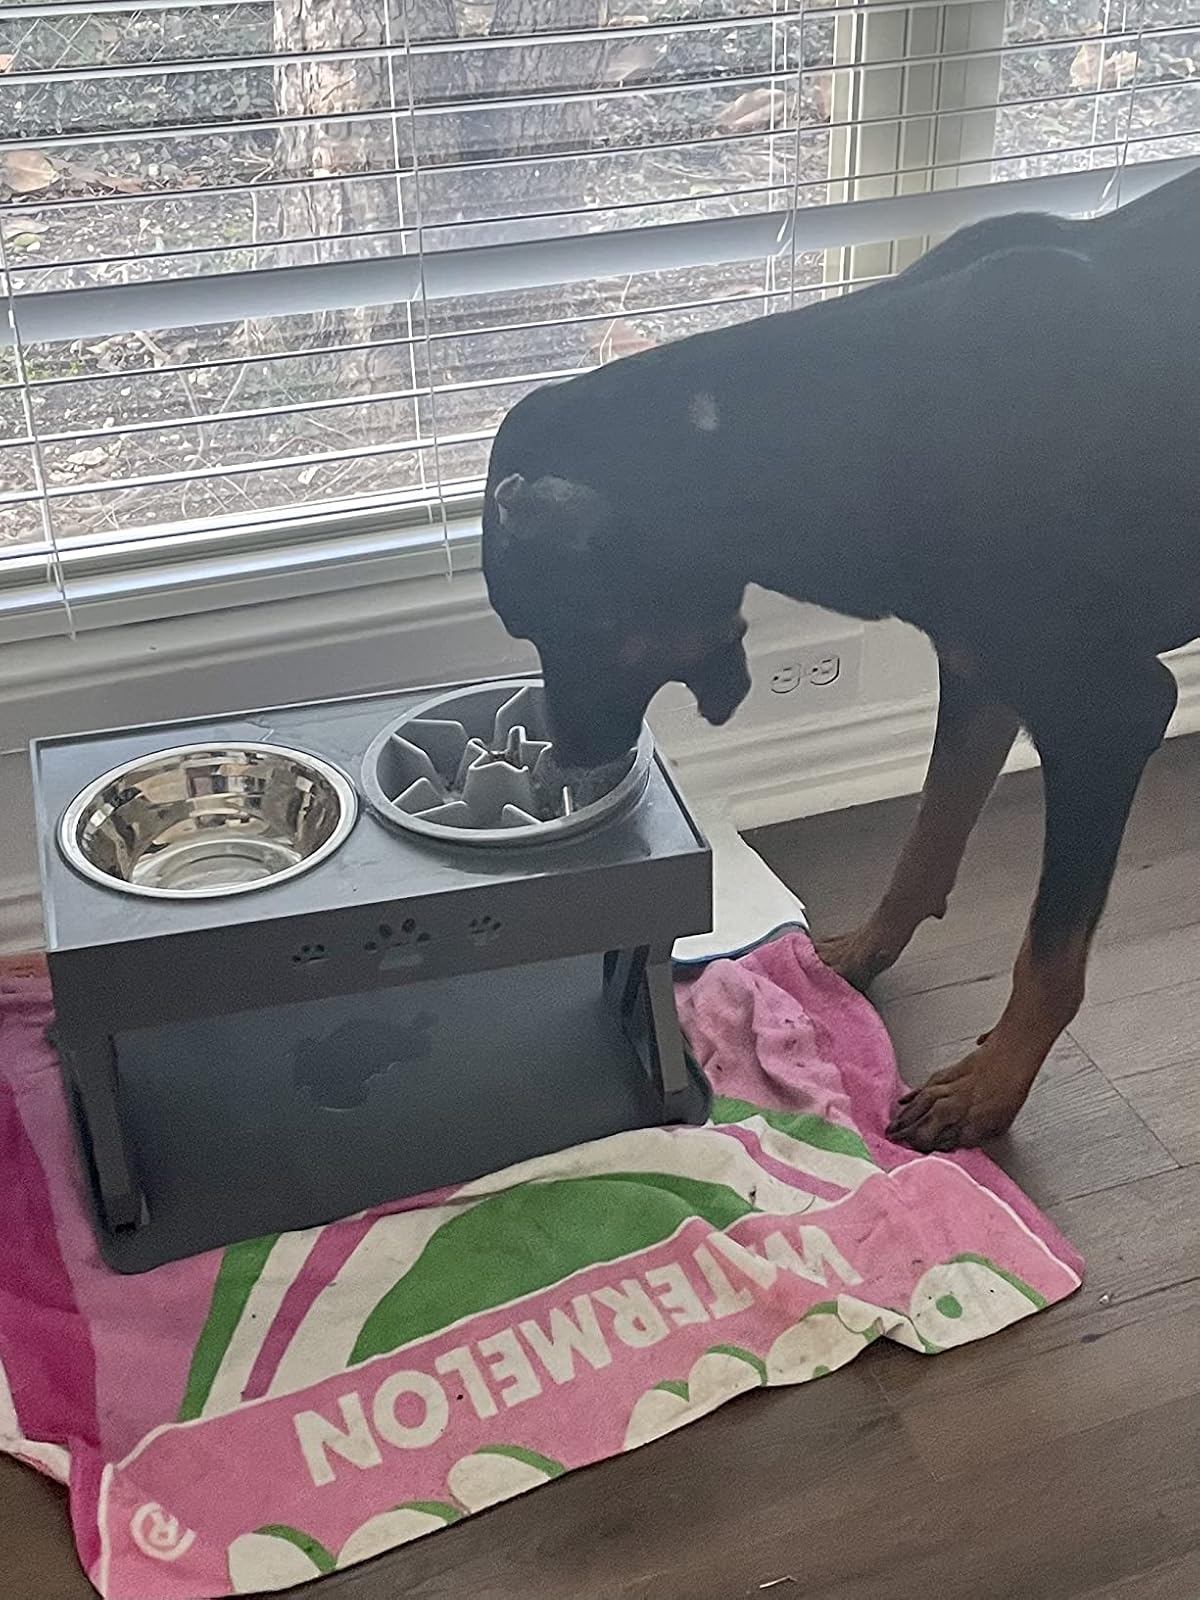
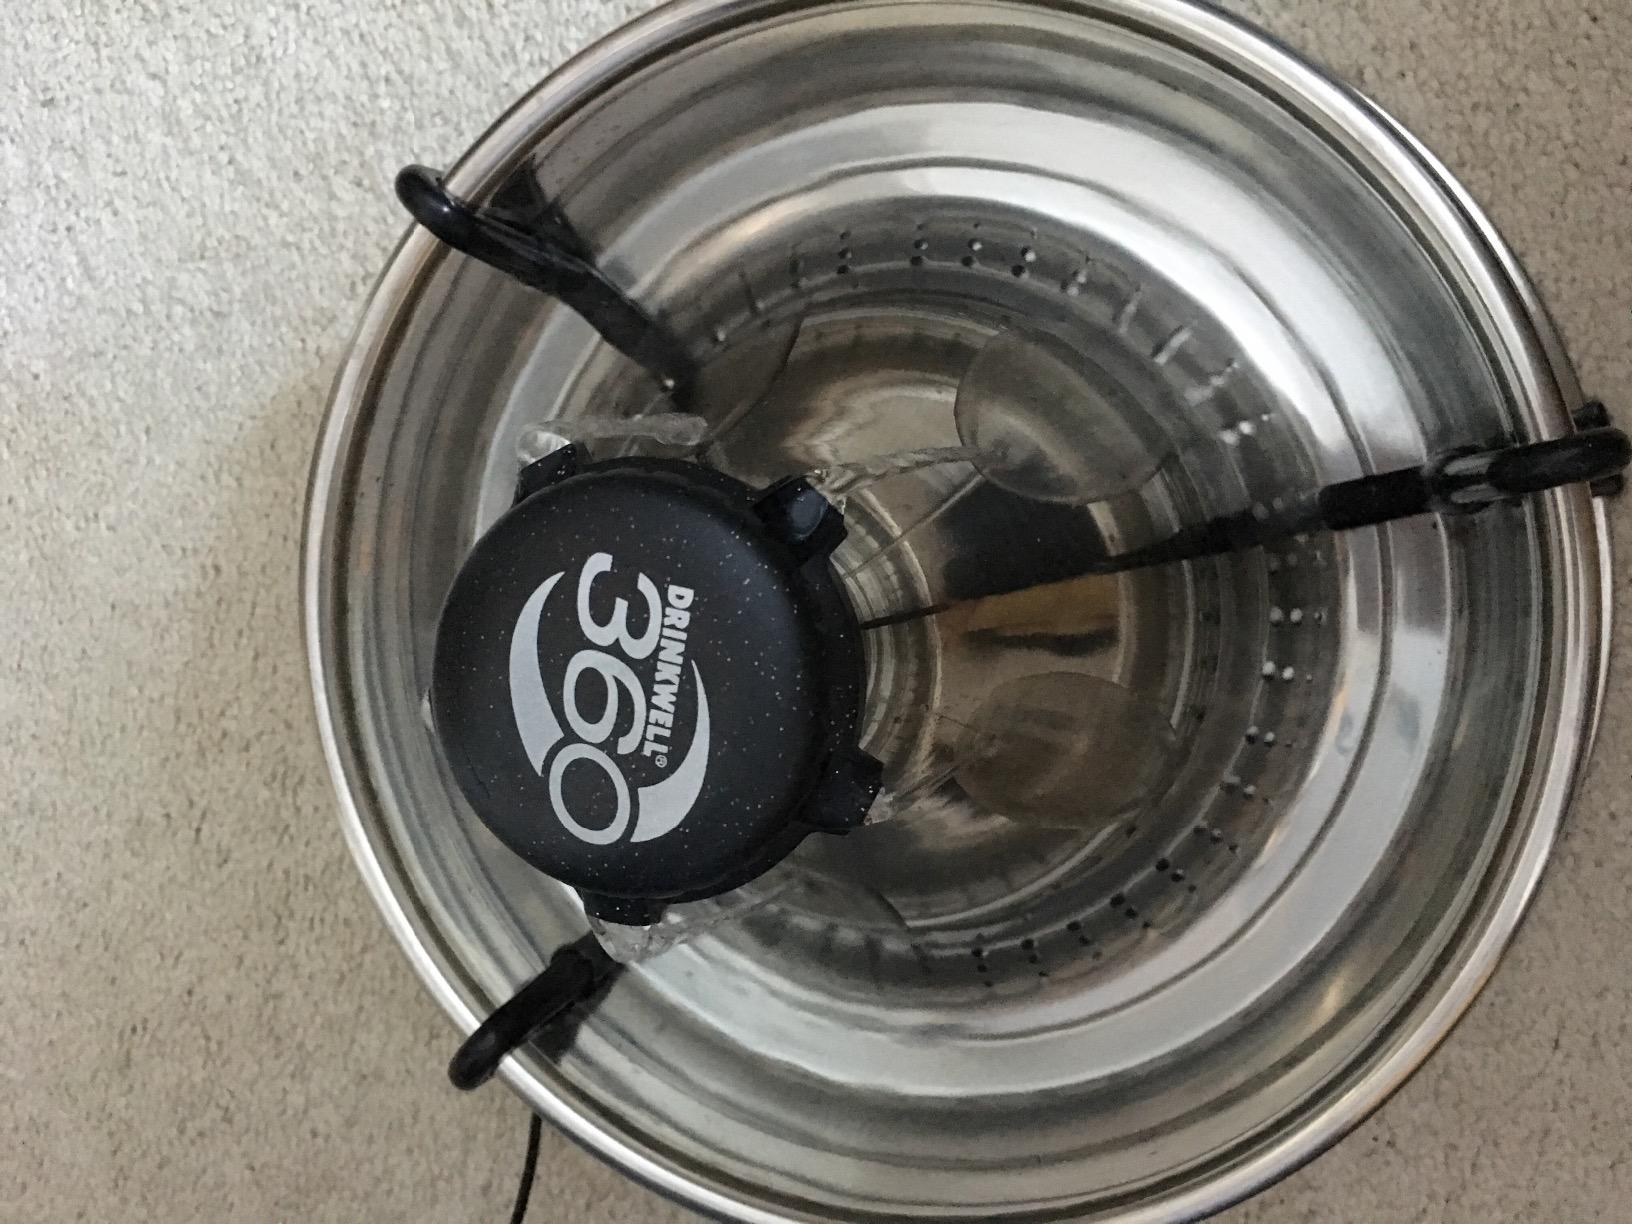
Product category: items_bowl
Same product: no